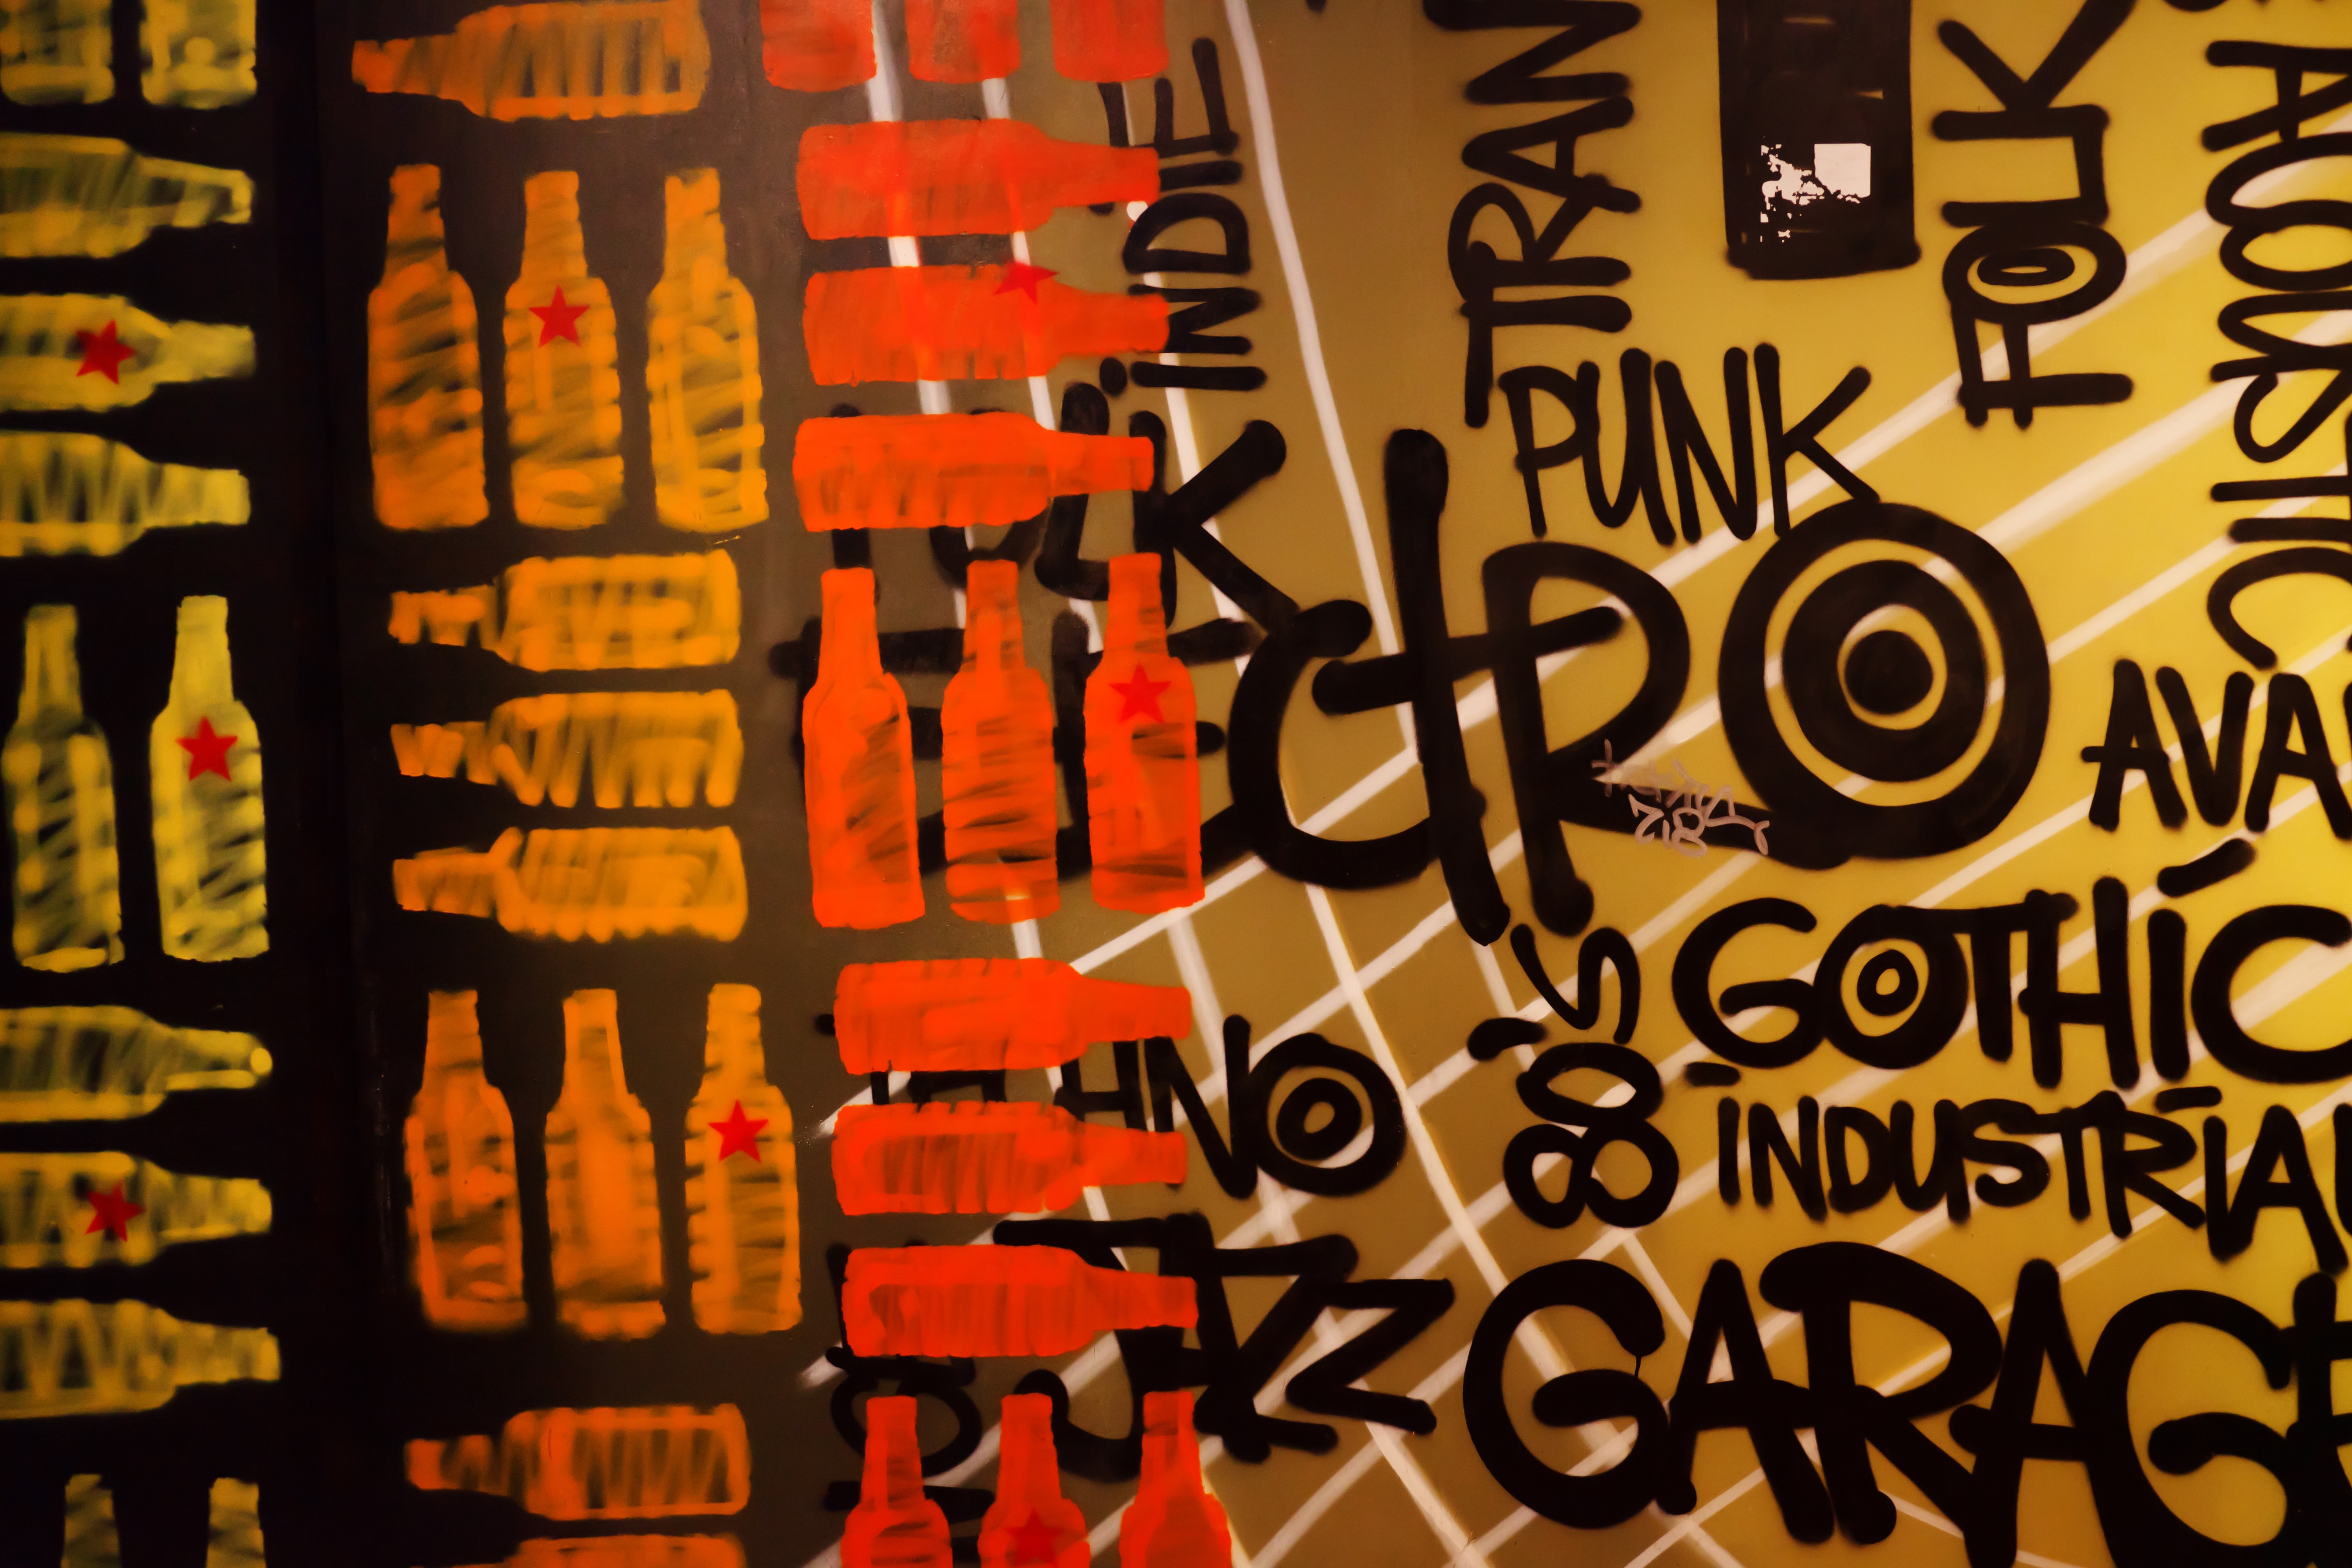
writing, star, number, wall, spray, bottle, colorful, lifestyle, graffiti, beer, painting, font, art, bottles